South African Class 16D 4-6-2

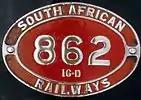
x100px

The locomotive's size quickly earned it the nickname "Big Bertha", while its contemporary Class 15C locomotive was nicknamed "Big Bill". The first two Pacifics were followed by another five locomotives from the same manufacturer in 1926, numbered in the range from 862 to 866.